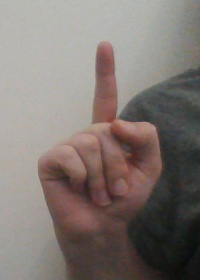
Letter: bb